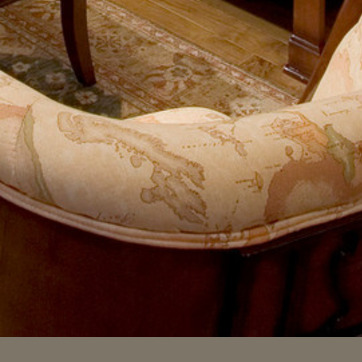
Material: fabric